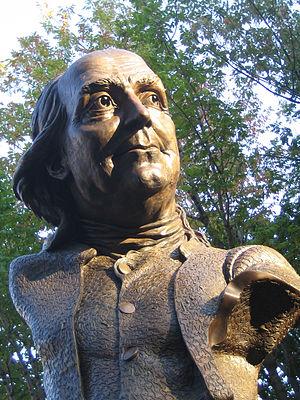
Un buste est une représentation sculptée ou moulée de la partie supérieure du corps humain représentant la tête et le cou d'une personne ainsi que des parties variables de la poitrine et des épaules. La pièce est normalement supportée par un piédestal. Ces formes recréent l'image d'un individu. Tout matériau utilisé pour la sculpture comme le marbre, le bronze, la terracotta ou le bois peut servir à créer un buste. Un terme parallèle, « aust », est une représentation de la partie supérieure d'un animal ou d'une créature mythique.